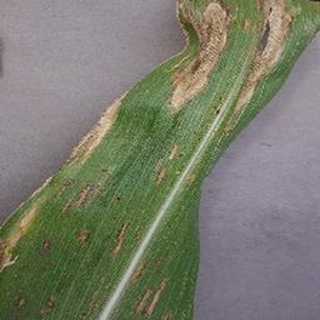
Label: corn_northern_leaf_blight